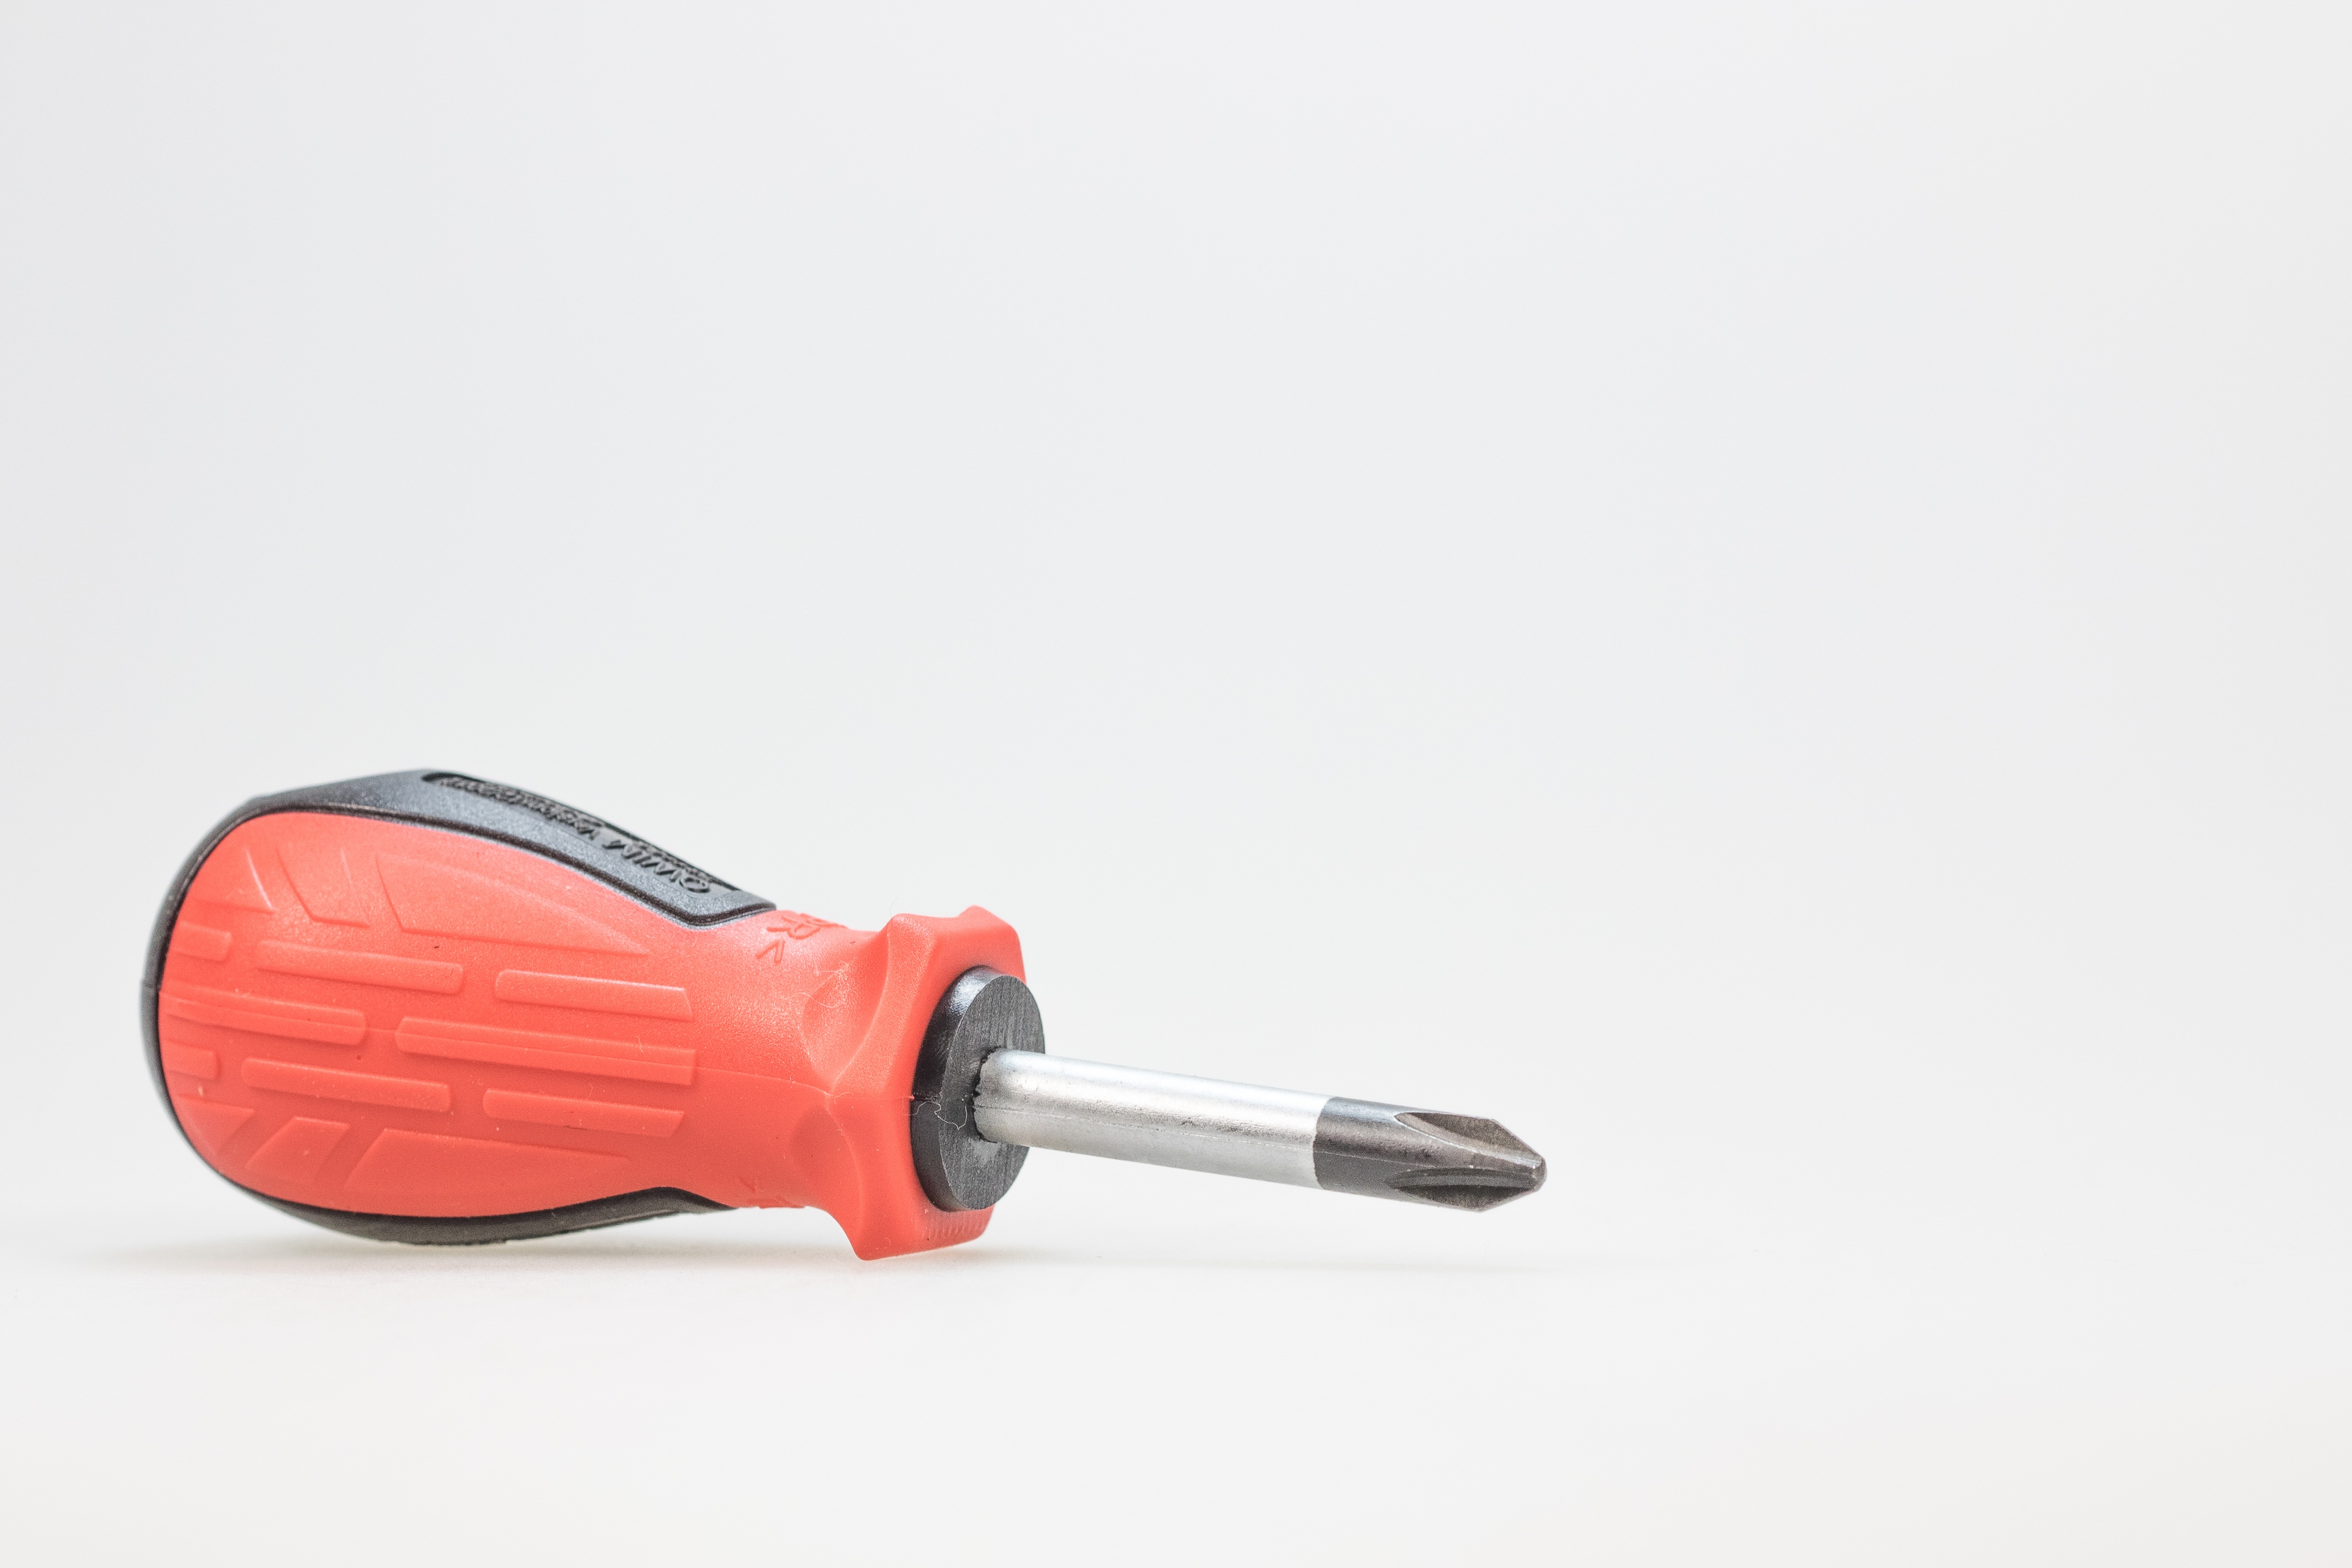
work, tool, red, metal, craft, product, background, tools, head, detail, phillips, screwdriver, screwdrivers, faceplate, tool kit